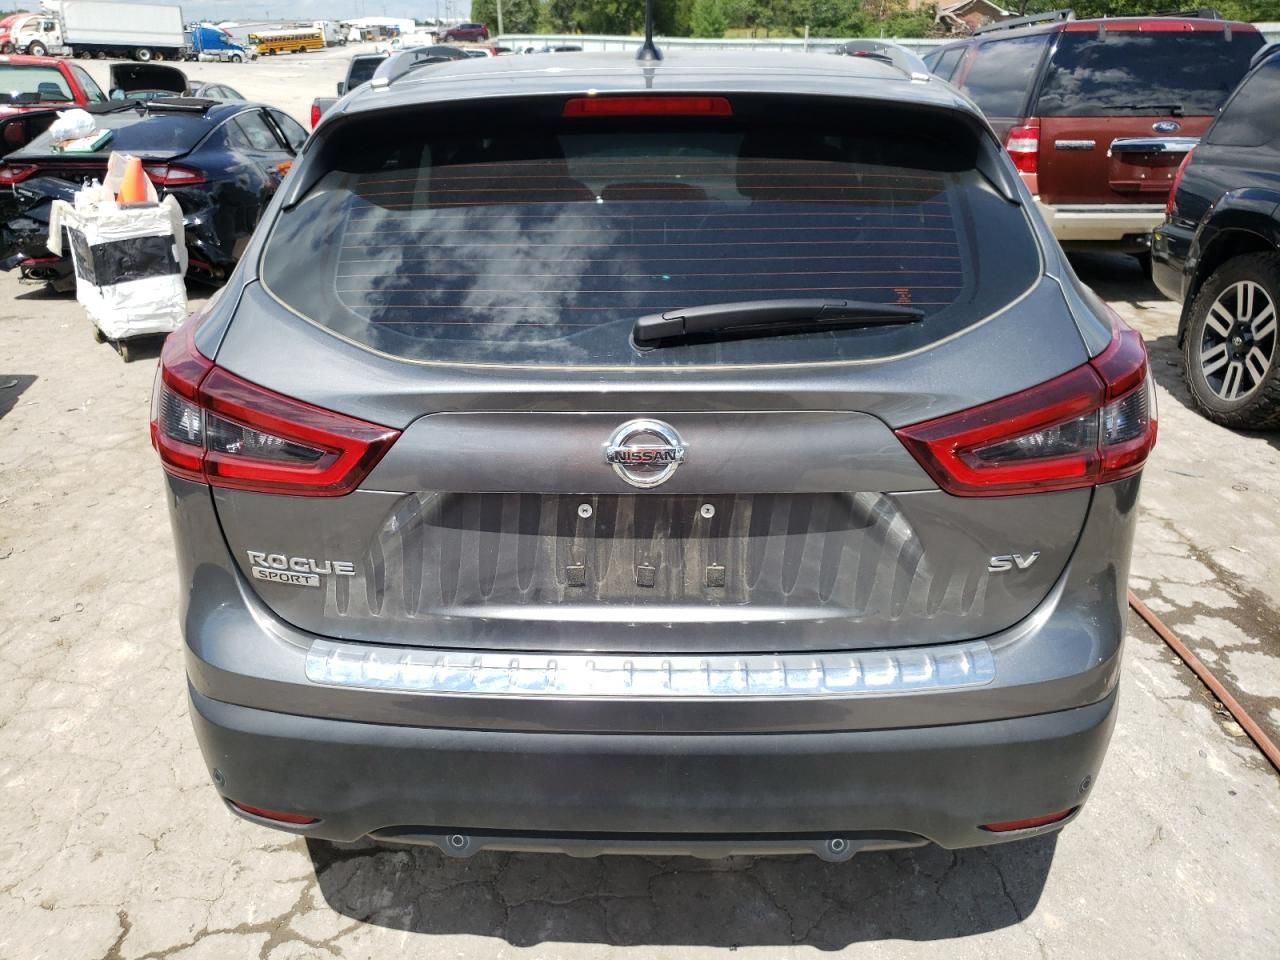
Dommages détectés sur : plaque d'immatriculation arrière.
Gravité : mineur